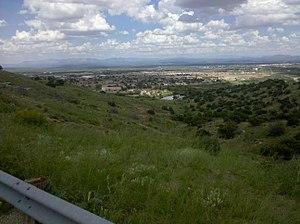
Fort Huachuca est un site de l'armée américaine fondé en 1877 dans le comté de Cochise en Arizona, à environ 24 km au nord de la frontière avec le Mexique, et à l'ouest de la ville de Sierra Vista.